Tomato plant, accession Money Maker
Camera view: vertical (180 deg); turntable rotation: 30 degrees
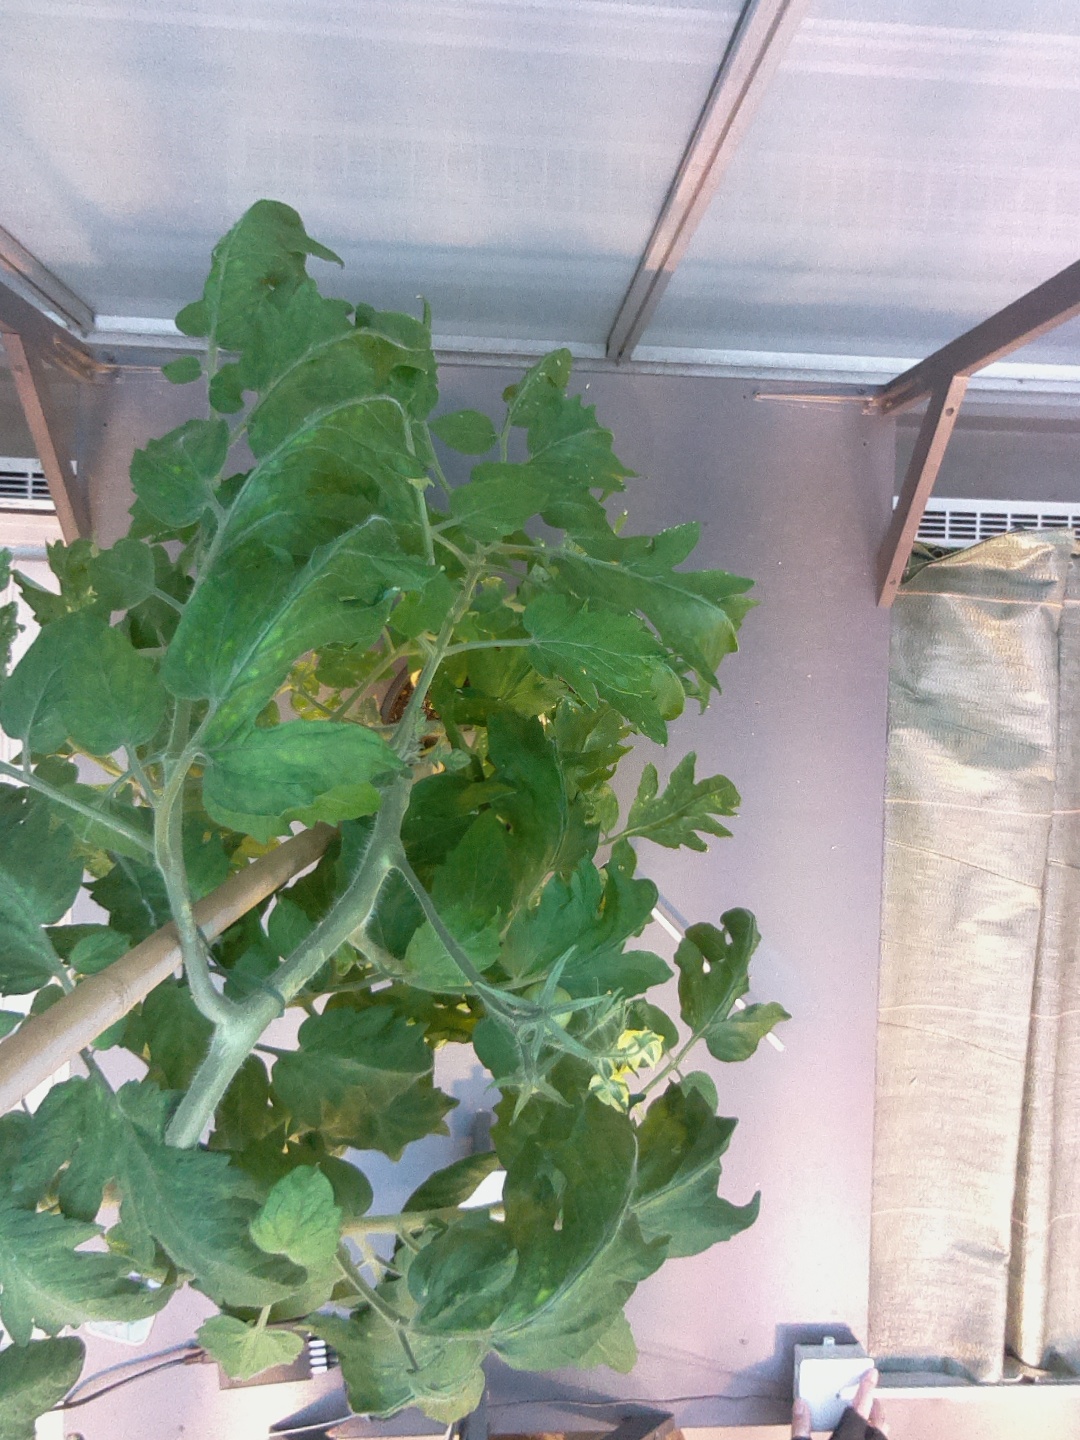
BBCH growth stage 71: 10%-20% of final fruit size